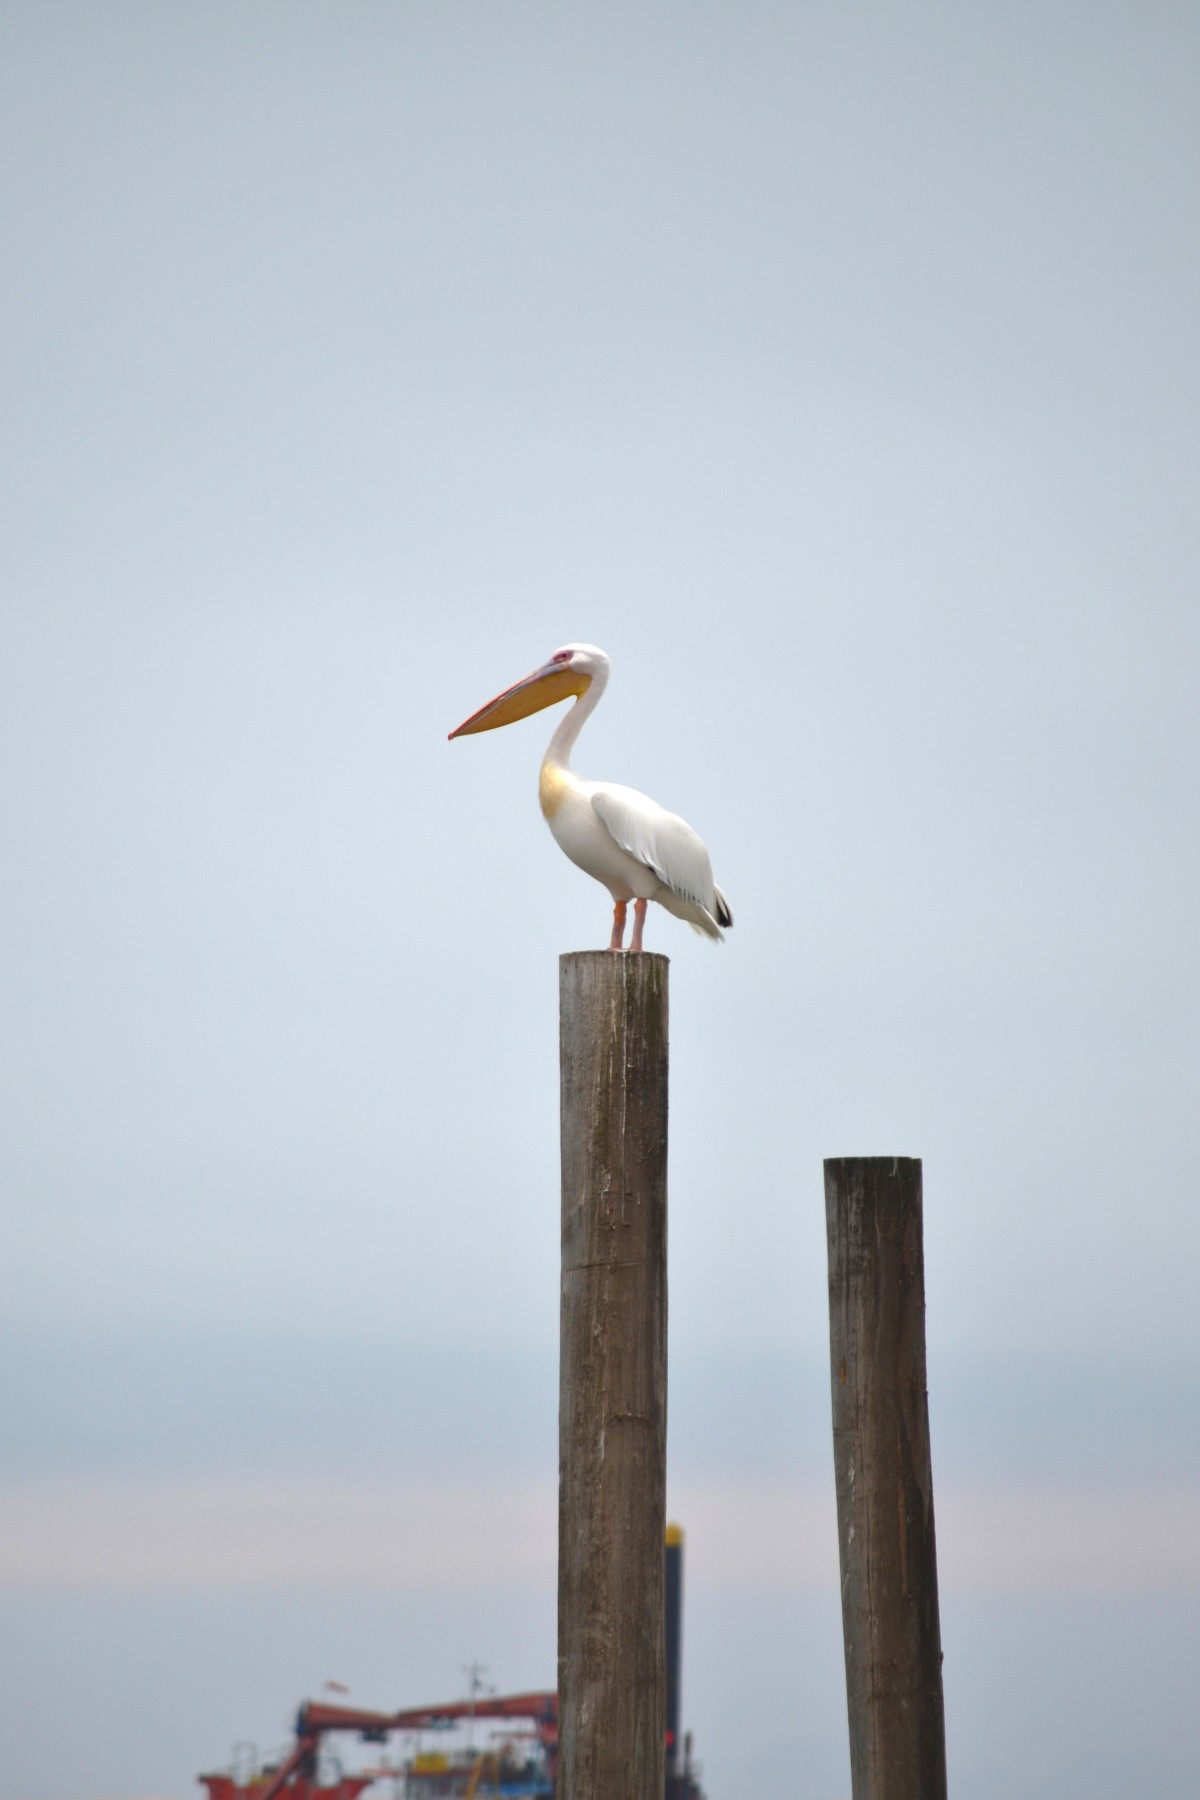
Tags: bird, pelican, seabird, gull, stork, sculpture, charadriiformes